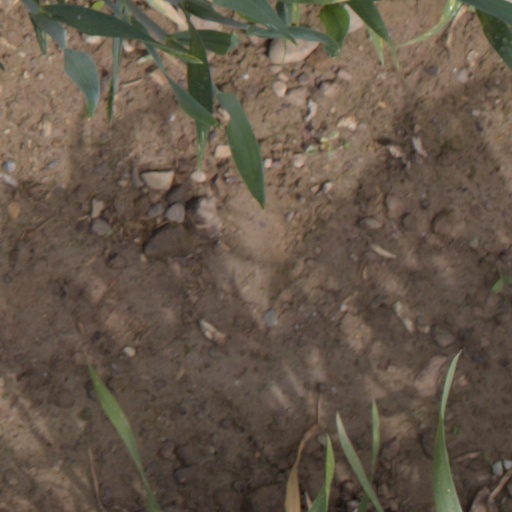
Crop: wheat